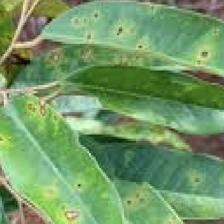
Label: canker_disease